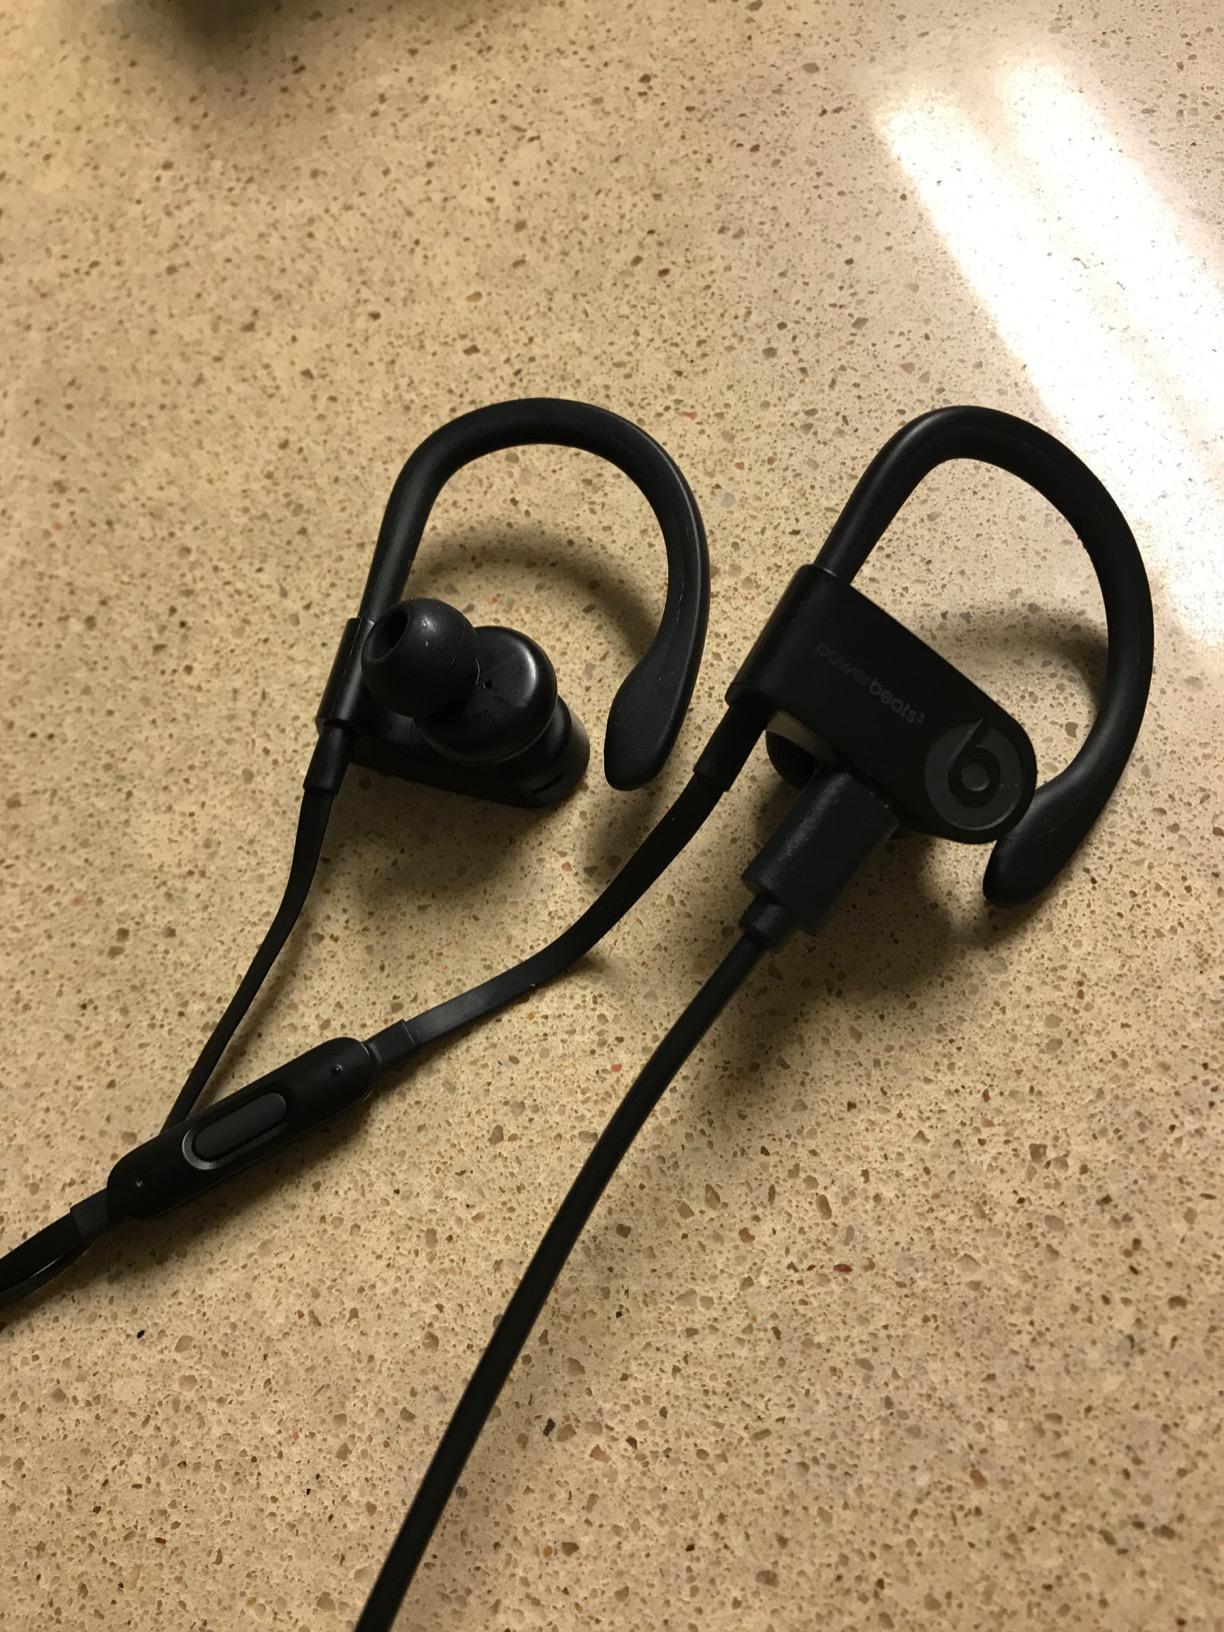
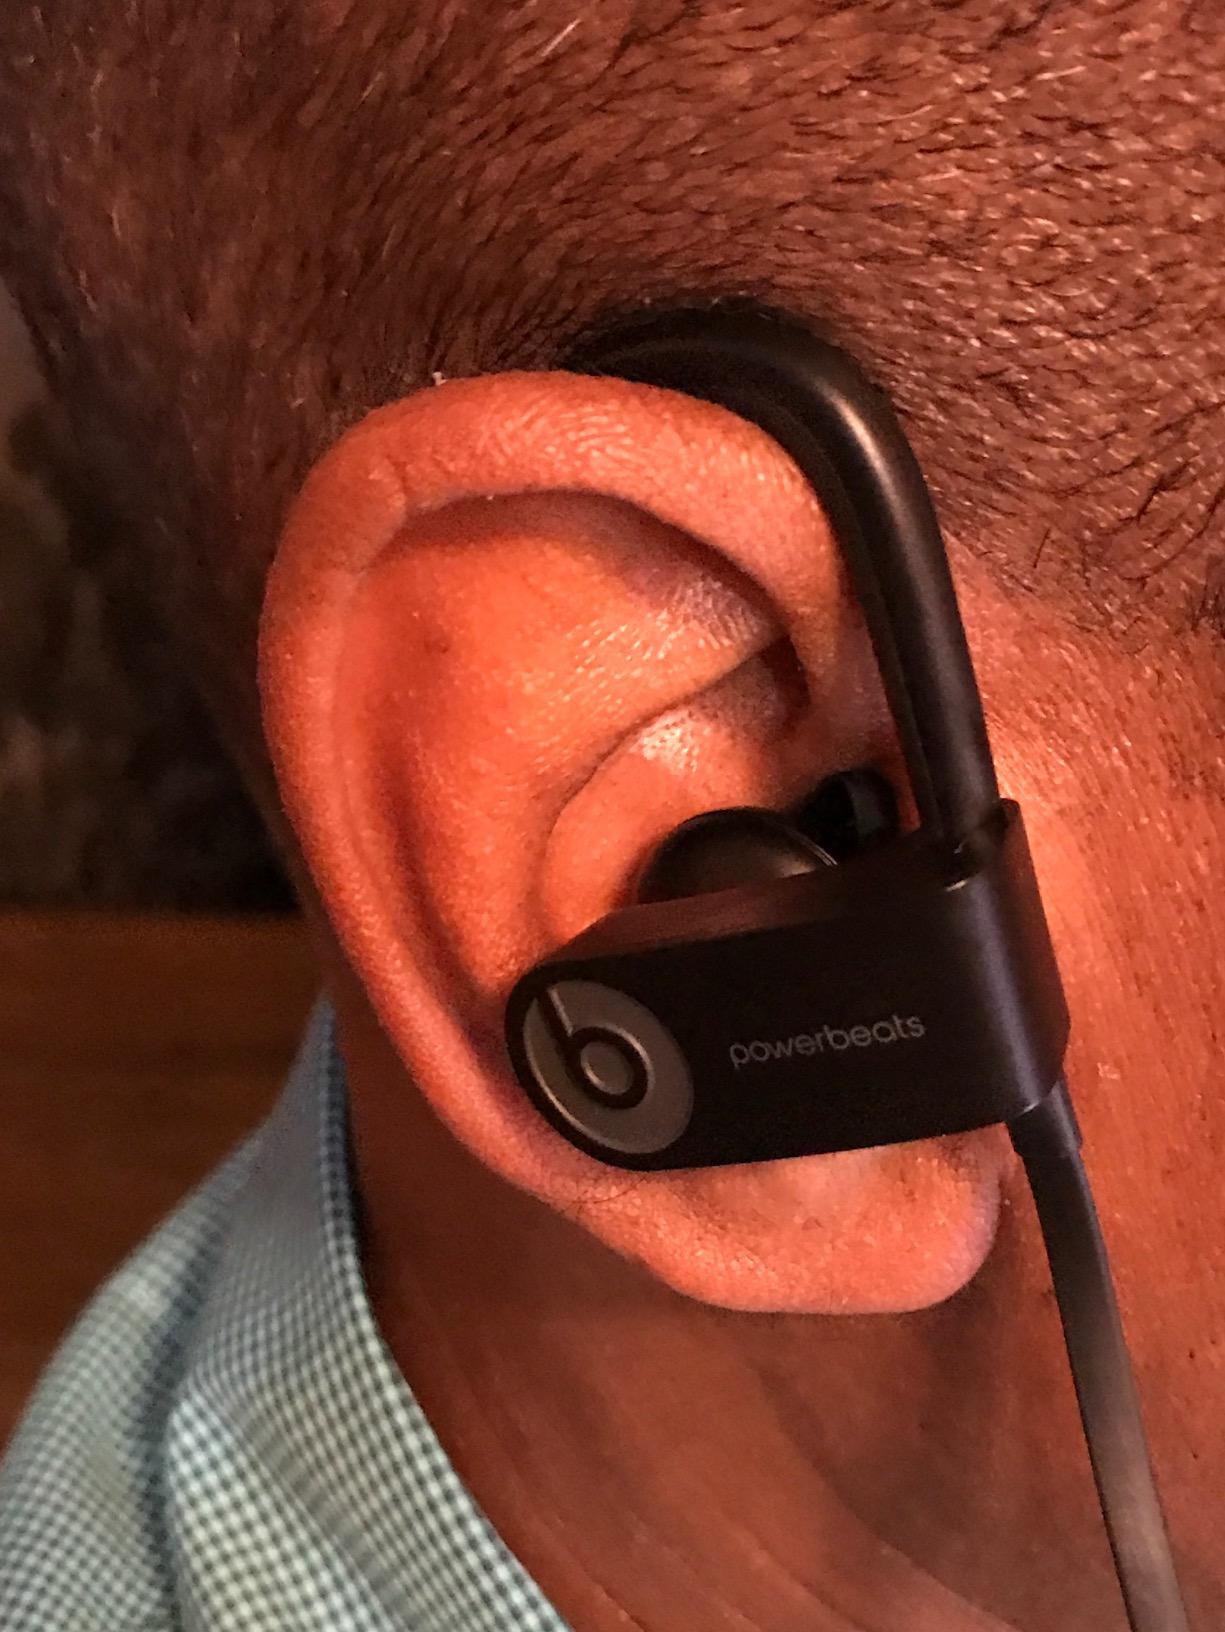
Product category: headphones
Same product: yes